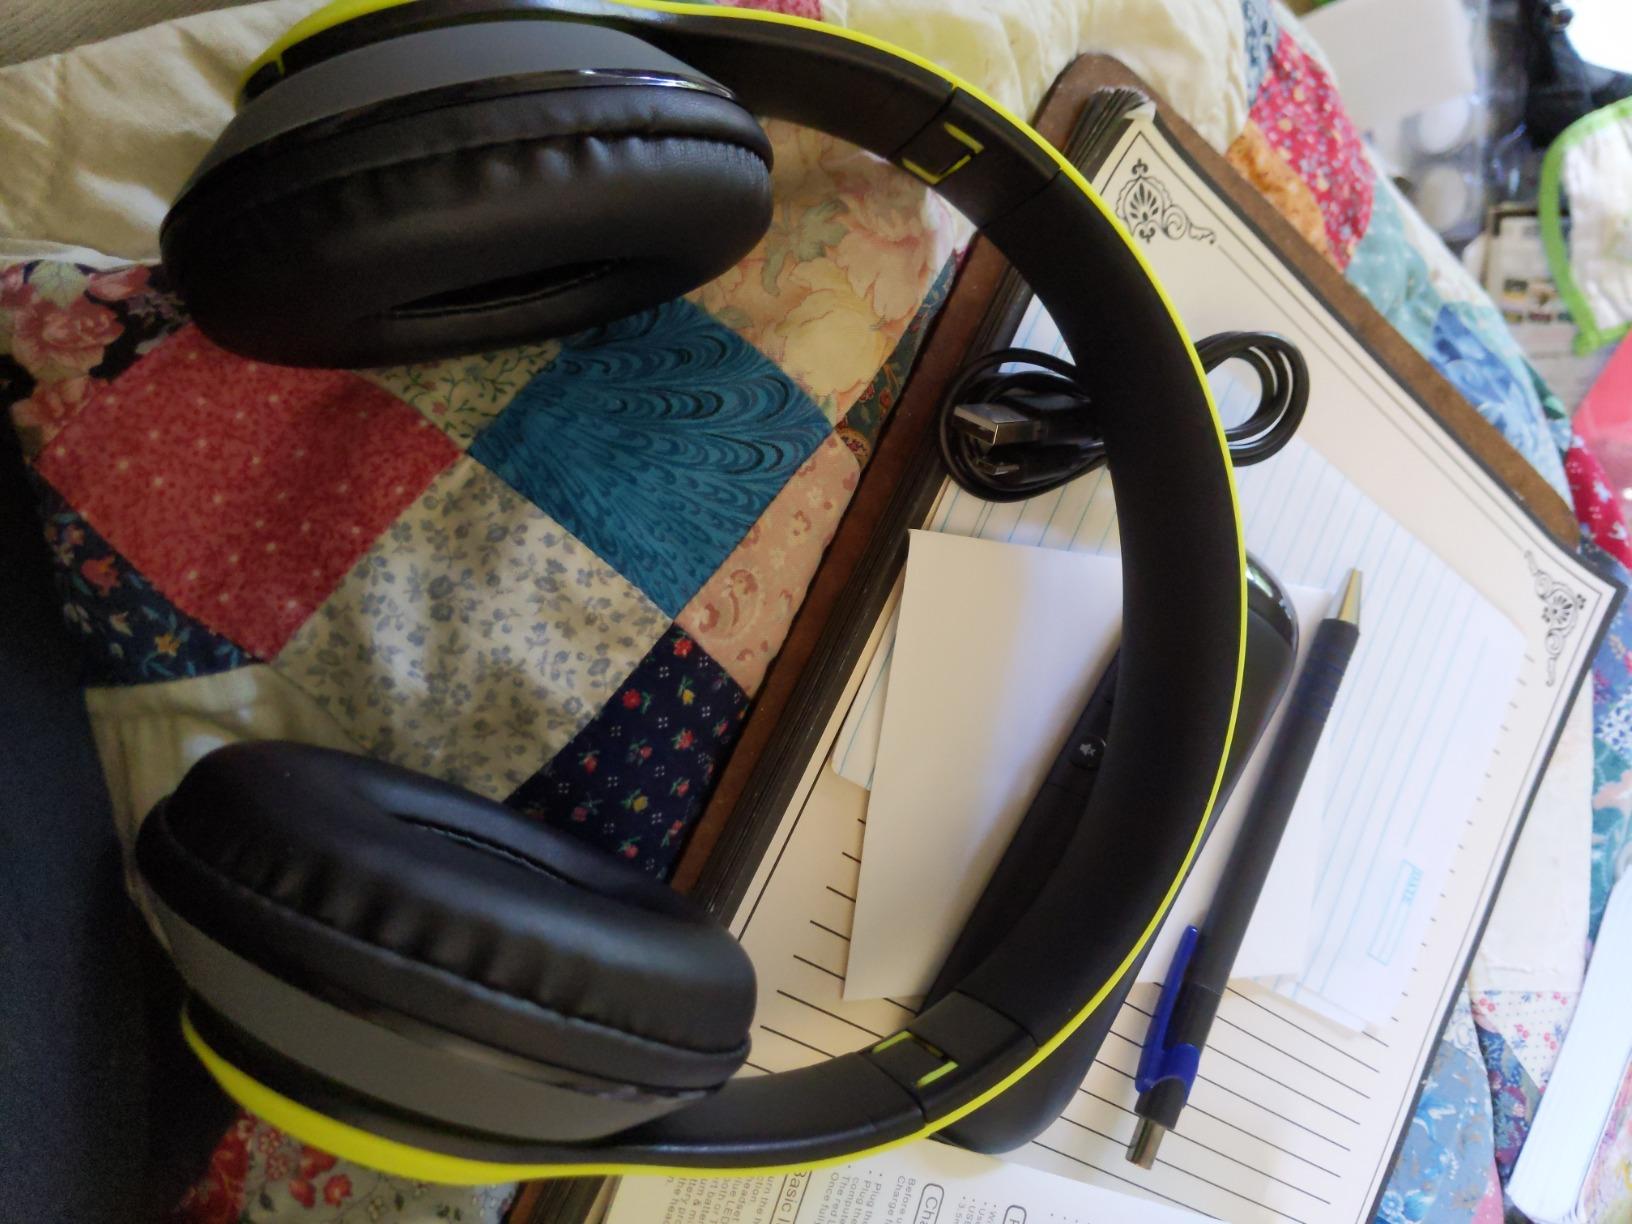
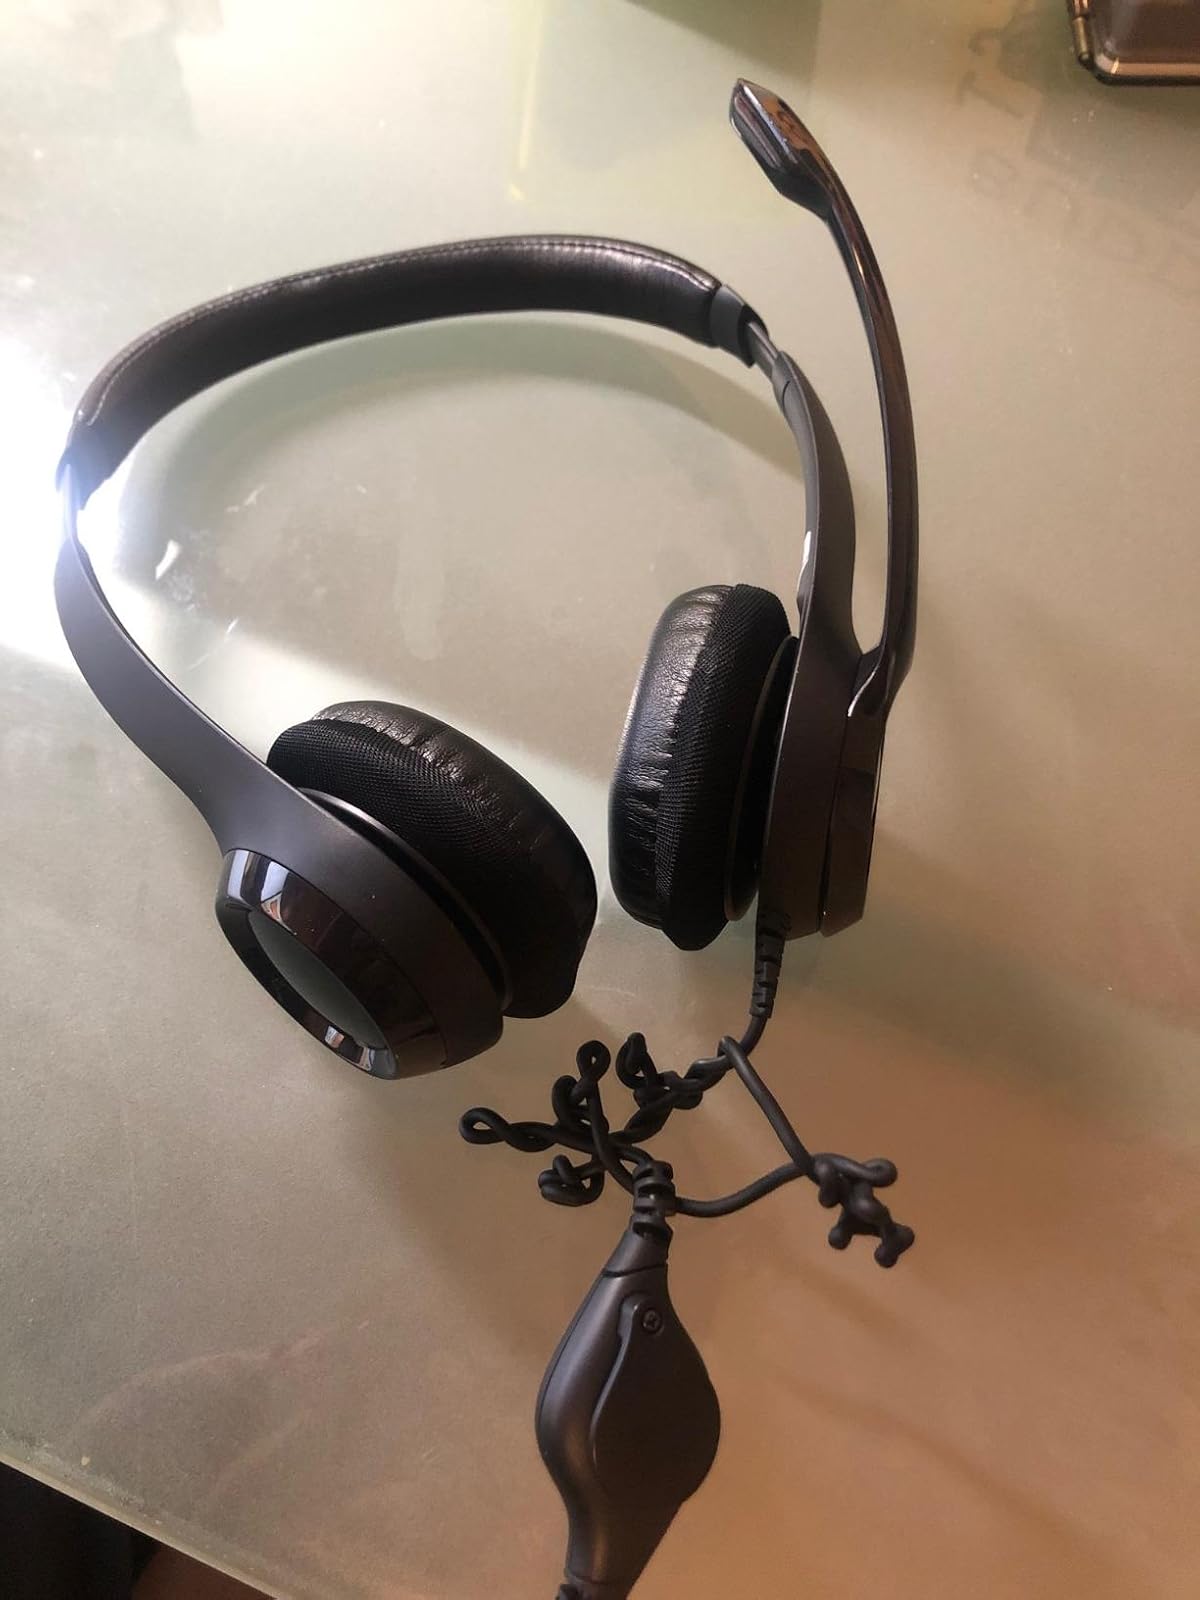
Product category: headphones
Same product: no